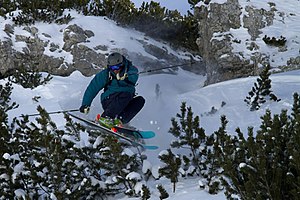
Freeride / Former
Freeride.
Som freeride betegnes skiløb og snowboarding off-piste, i uberørt eller dyb sne udenfor de afmærkede og kontrollerede pister/løjper. Forudsætning for freeride er den sikre beherskelse af skiløb i dyb sne, samt viden om laviner. Der findes dog også et separat begreb for freeride indenfor Mountainbike.